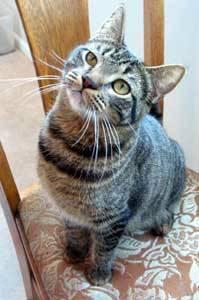
cat